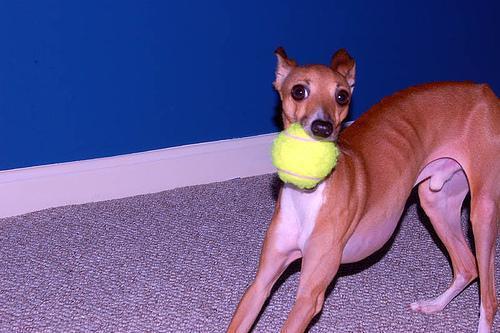
Italian_greyhound